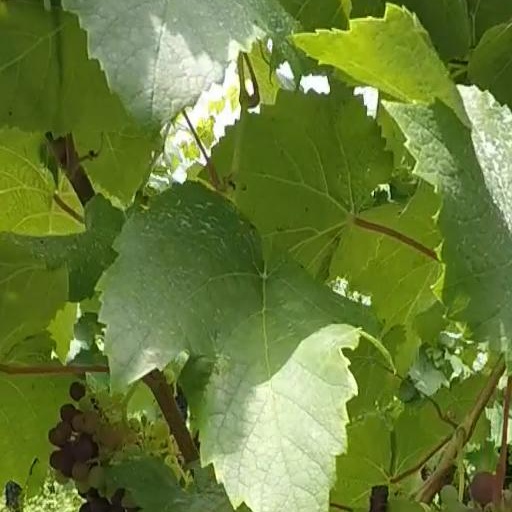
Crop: grape